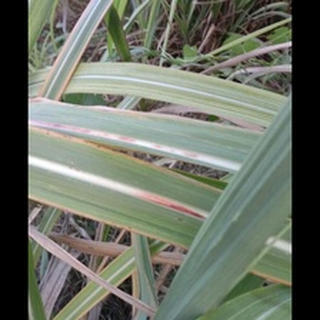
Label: sugarcane_red_rot